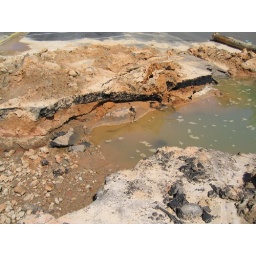
This sinkhole was caused by a water main under our building bursting.